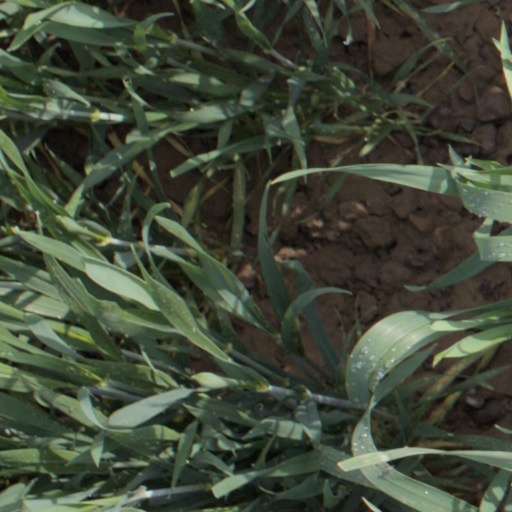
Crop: wheat